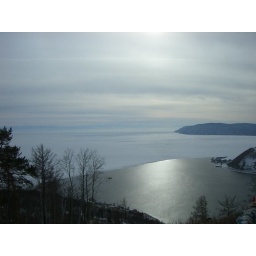
Angara river and Lake Baikal from hill above Listvyanka